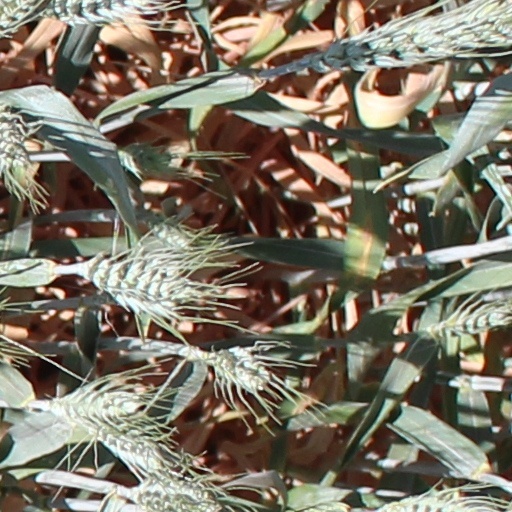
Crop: wheat